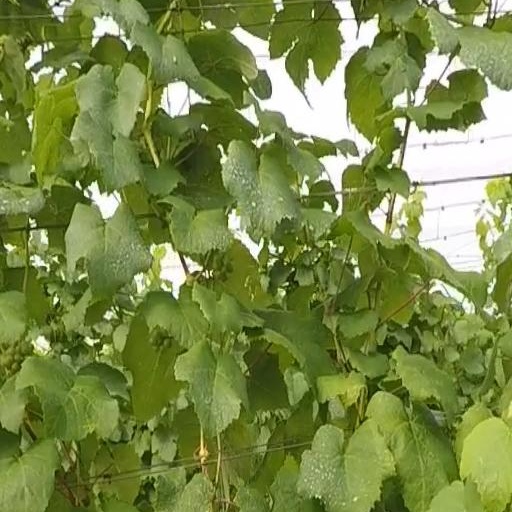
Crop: grape